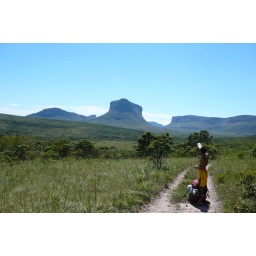
Morro de Pai, the mountain in the middle looks like a cowboy hat